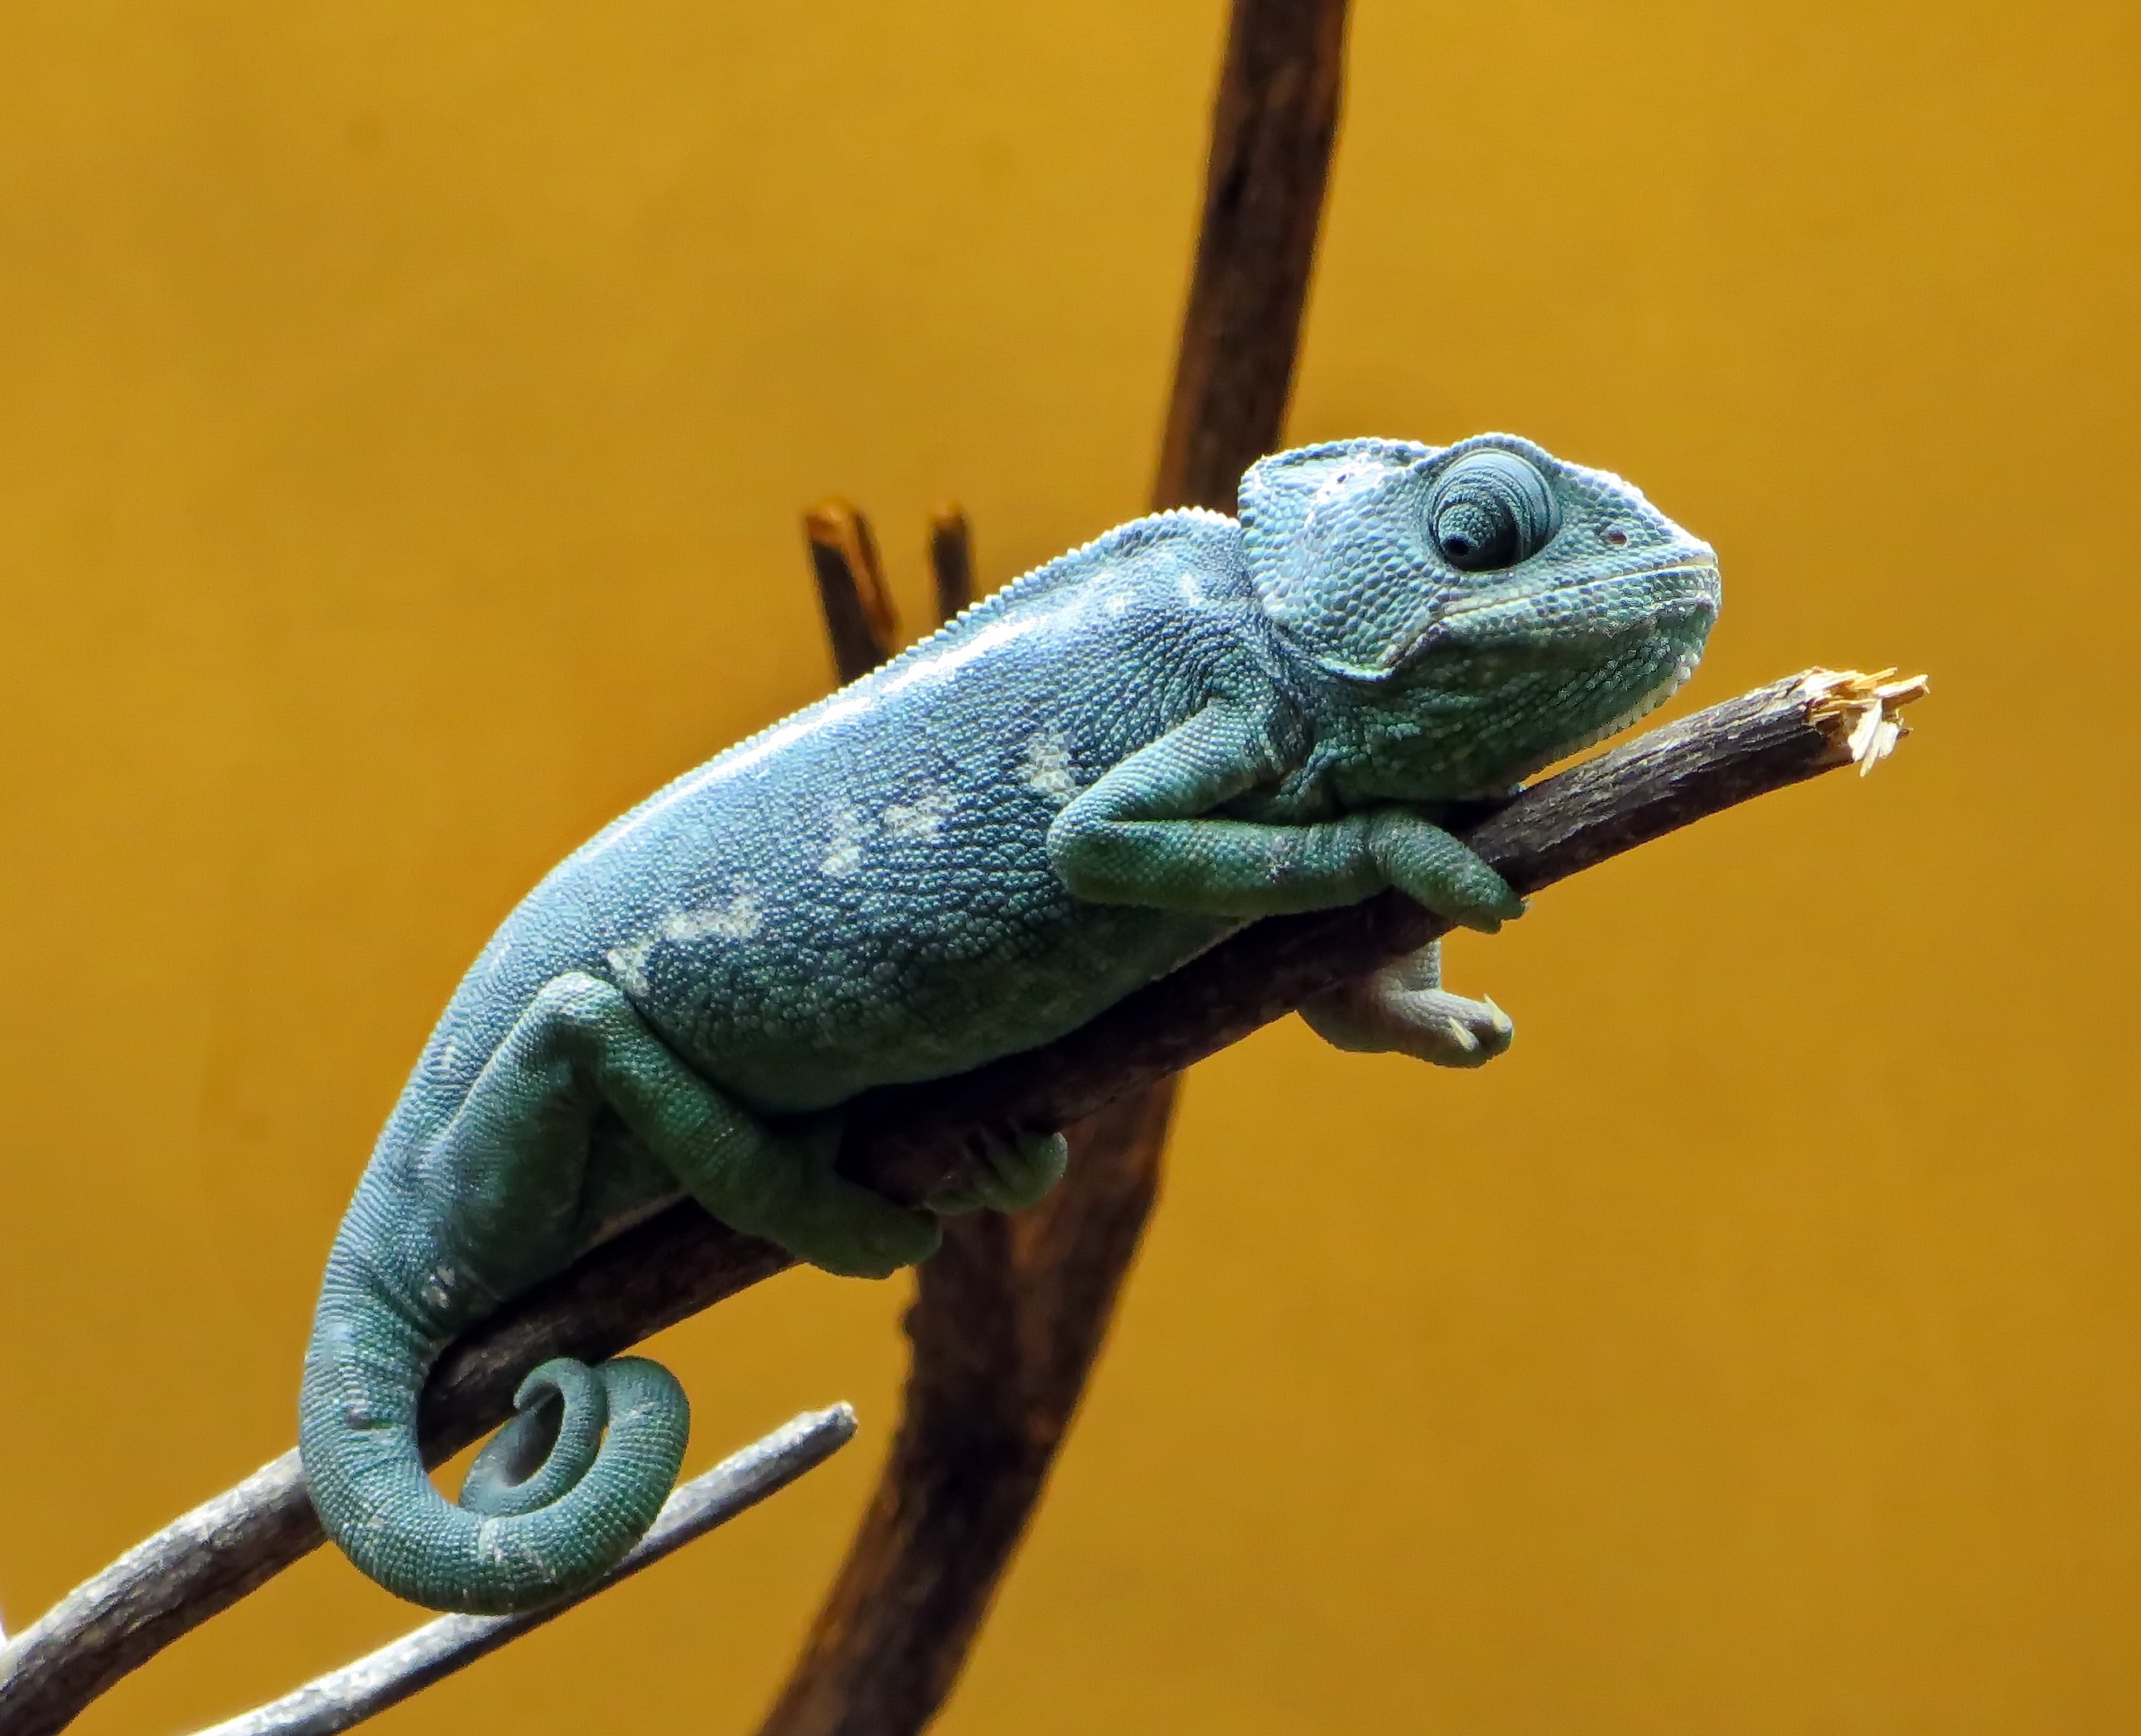
animal, blue, reptile, iguana, fauna, lizard, close up, chameleon, colors, vertebrate, dinosaur, carnivore, iguania, vivarium, agamidae, agama, insectivorous, dactyloidae, scaled reptile, african chameleon